The Mock Turtle's Song

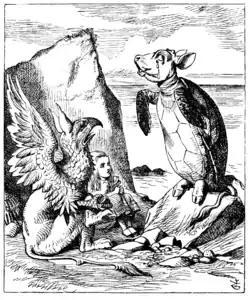
The Mock Turtle, The Gryphon and Alice

"The Lobster Quadrille" is a song written by Charles Lutwidge Dodgson (Lewis Carroll). It is a parody of "The Spider and the Fly" by Mary Botham Howitt. It appeared in Chapter 10 of Carroll's book "Alice's Adventures in Wonderland", and was sung by a character in the book, the Mock Turtle.